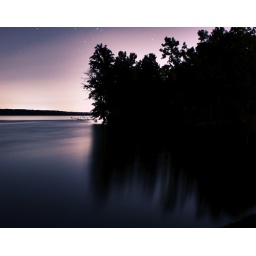
rodney threw rocks in the water while i took this 30 second exposure.